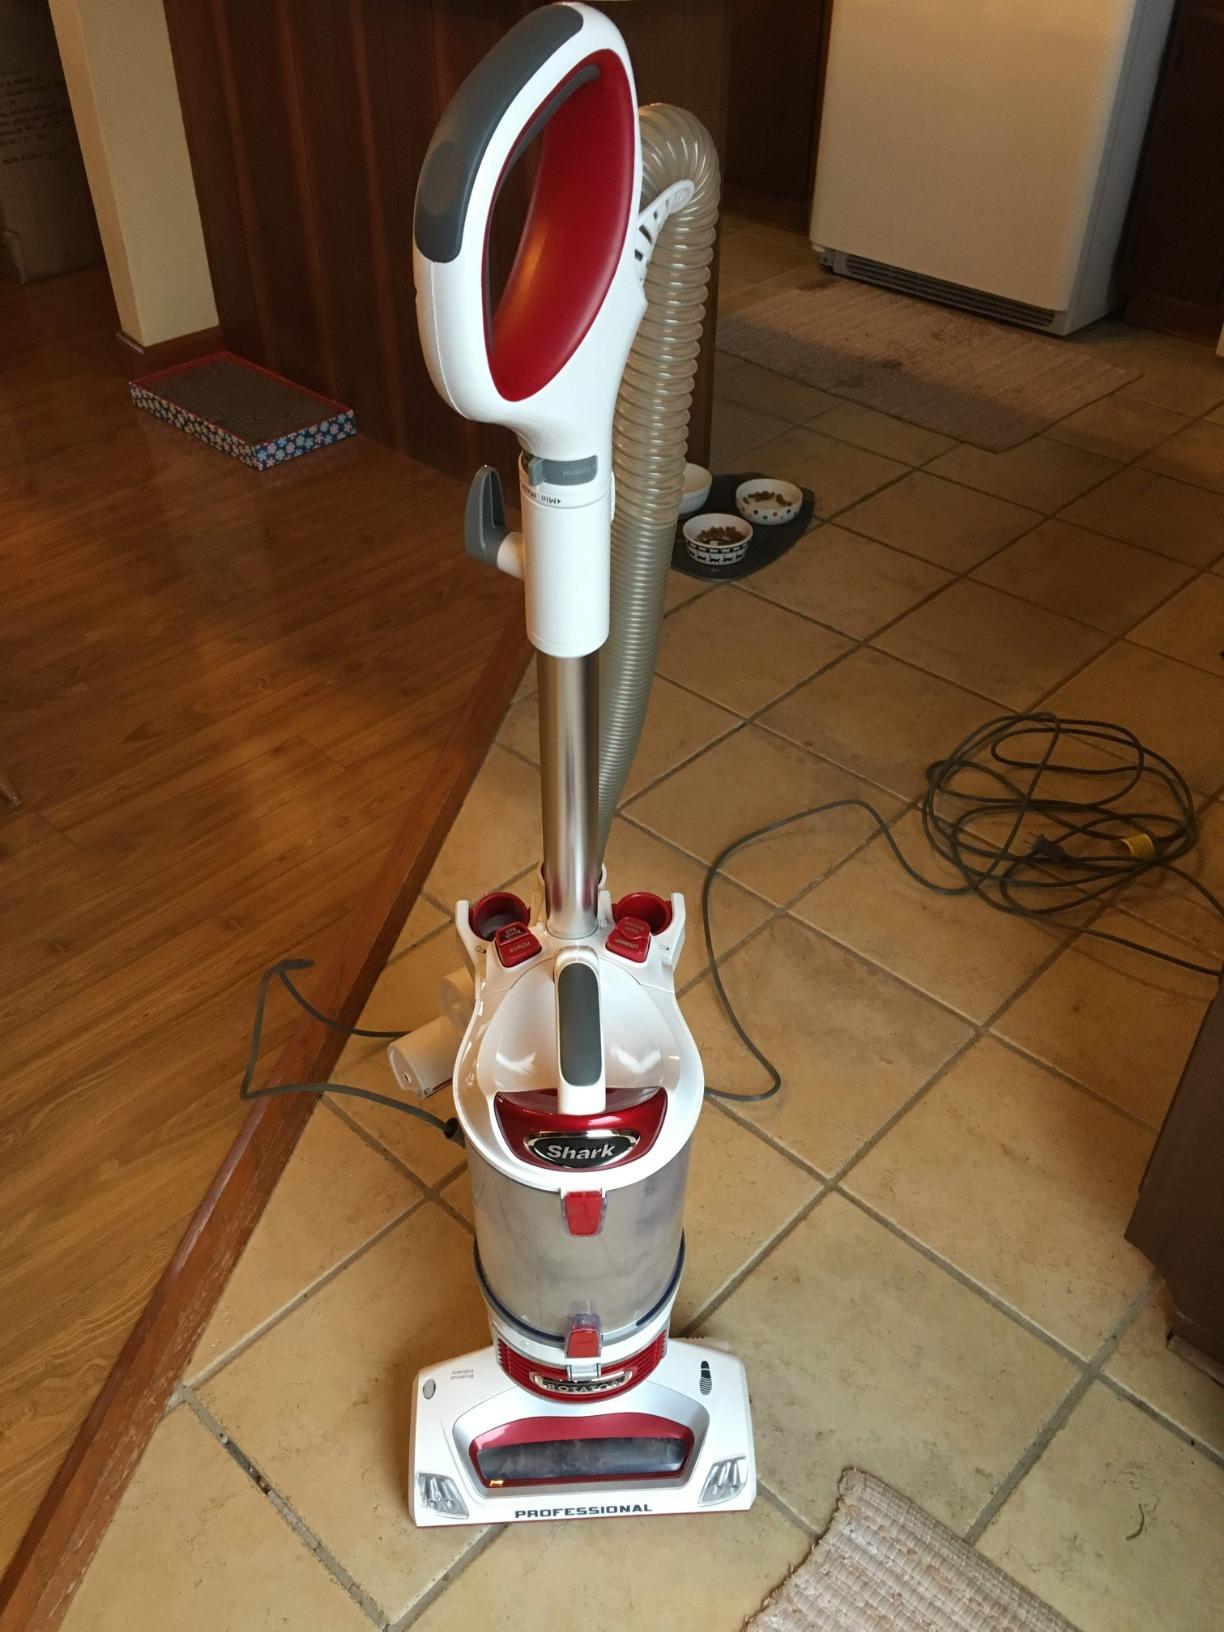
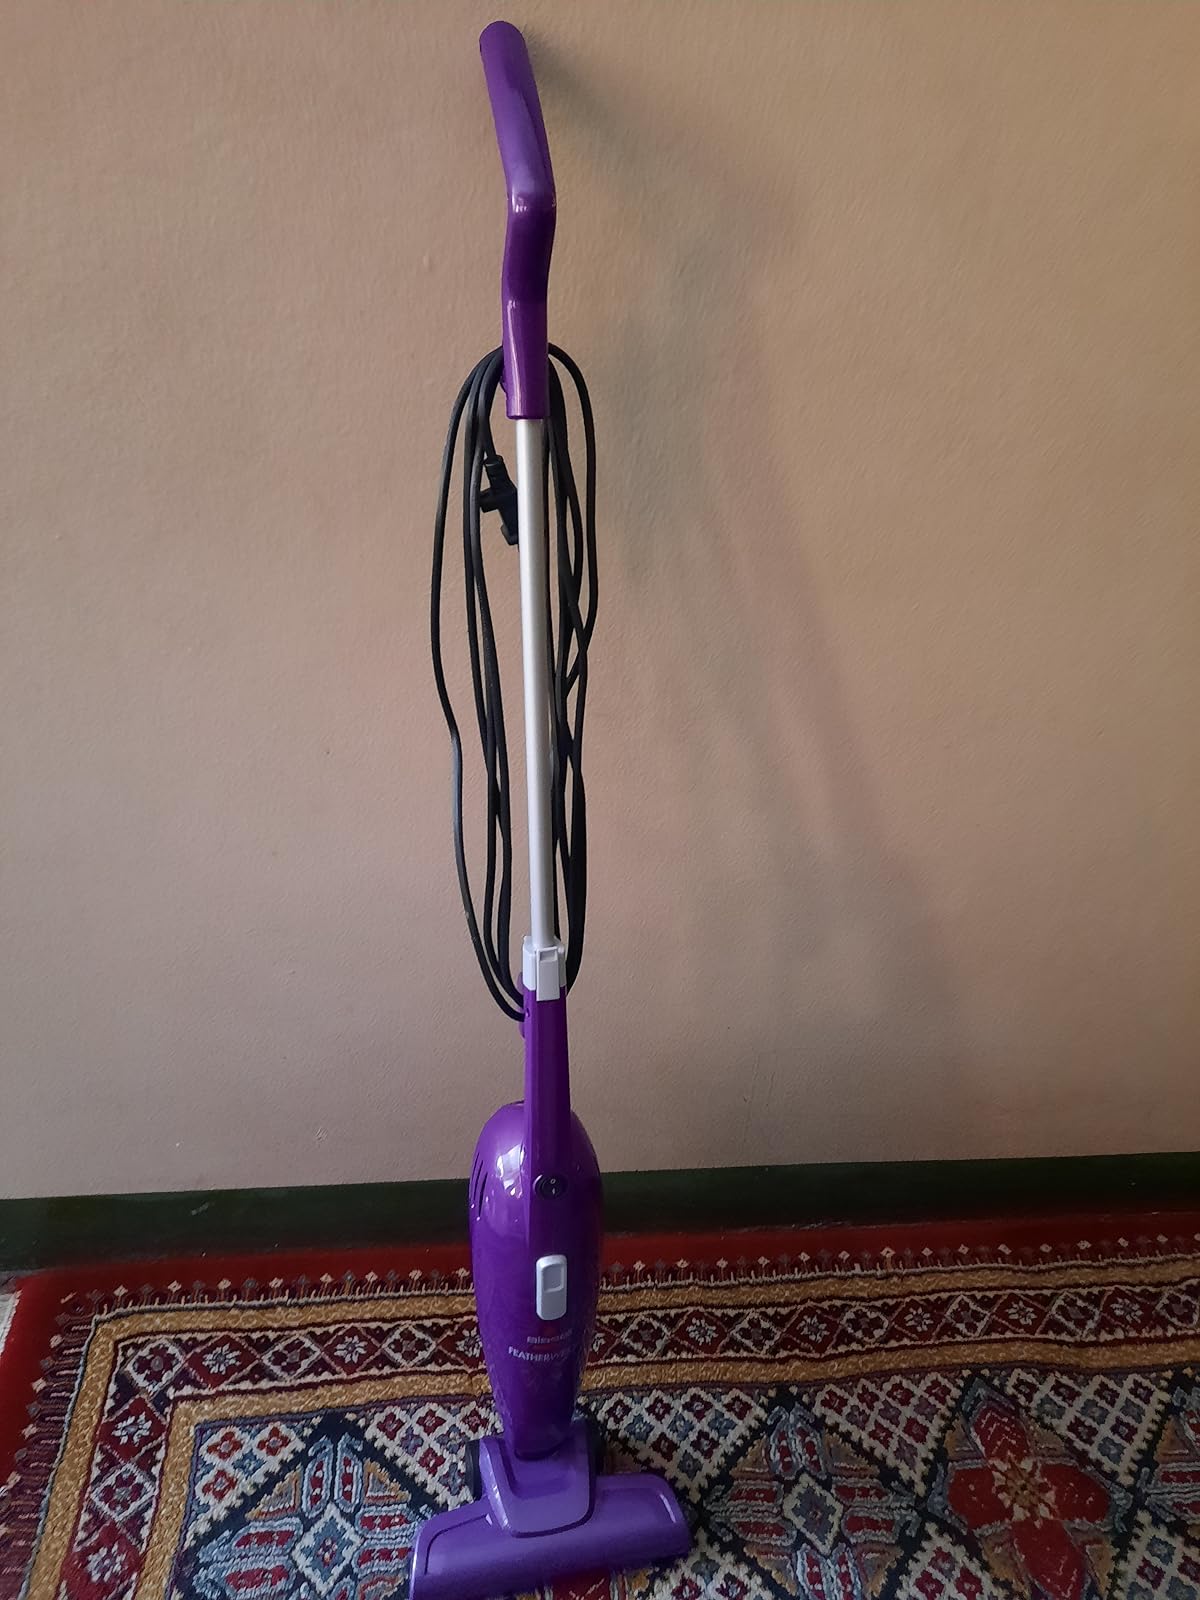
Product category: items_vacuum
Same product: no